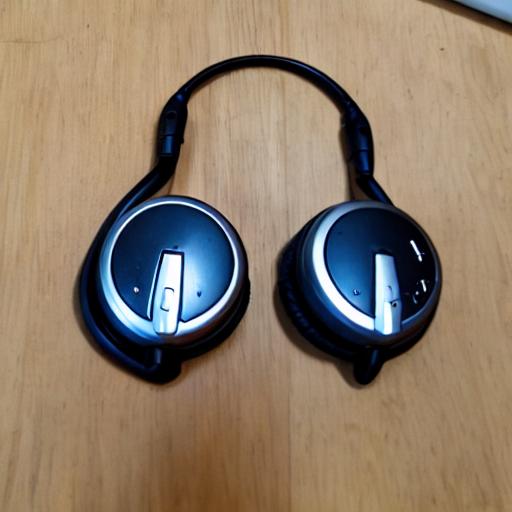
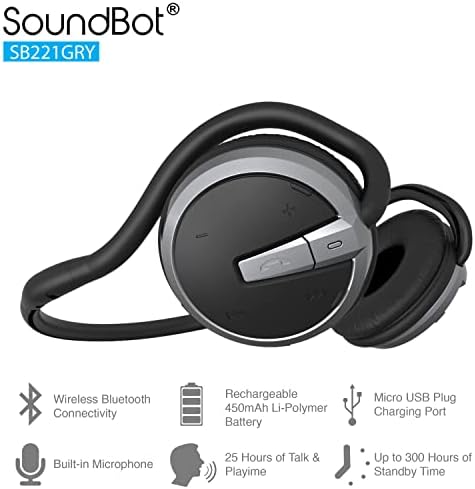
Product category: headphones
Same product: no